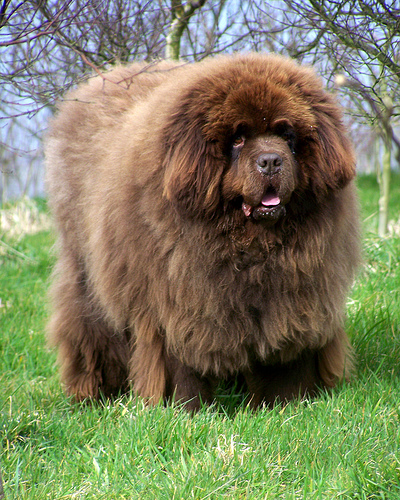
Breed: newfoundland